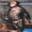
Label: chimpanzee